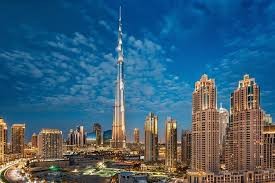
Landmark: Burj Khalifa